Aankh Micholi (2023 film)

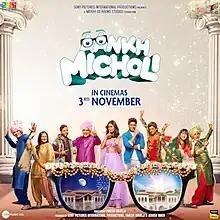
Theatrical release poster

Aankh Micholi is a 2023 Indian Hindi-language comedy film directed by Umesh Shukla and produced by Ashish Wagh and Umesh Shukla under the banner of Merry Go Round Studios and Culver Max Entertainment. It revolves around a family of misfits and stars Paresh Rawal, Abhimanyu Dassani and Mrunal Thakur as leads. The film was released on 3 November 2023 and received negative reviews from critics and was a box-office disaster.